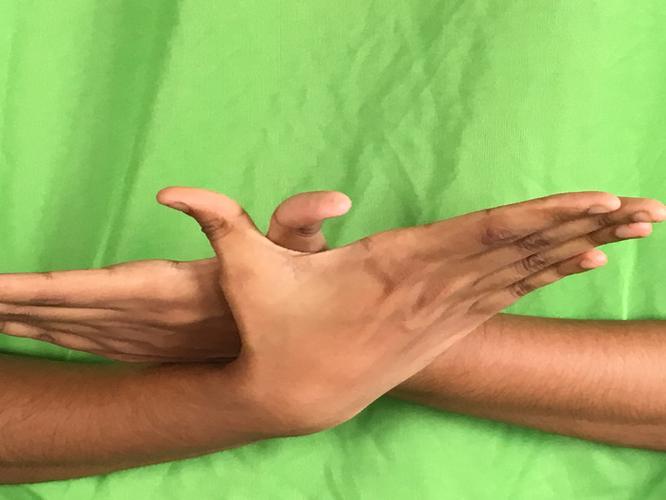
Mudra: Garuda
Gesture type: double_hand